Progress M-06M

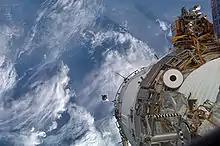
Progress M-06M approaches the ISS again for a successful docking.

Shortly after the abort, the situation was evaluated and a second attempt at docking on 4 July 2010 was planned and subsequently succeeded.